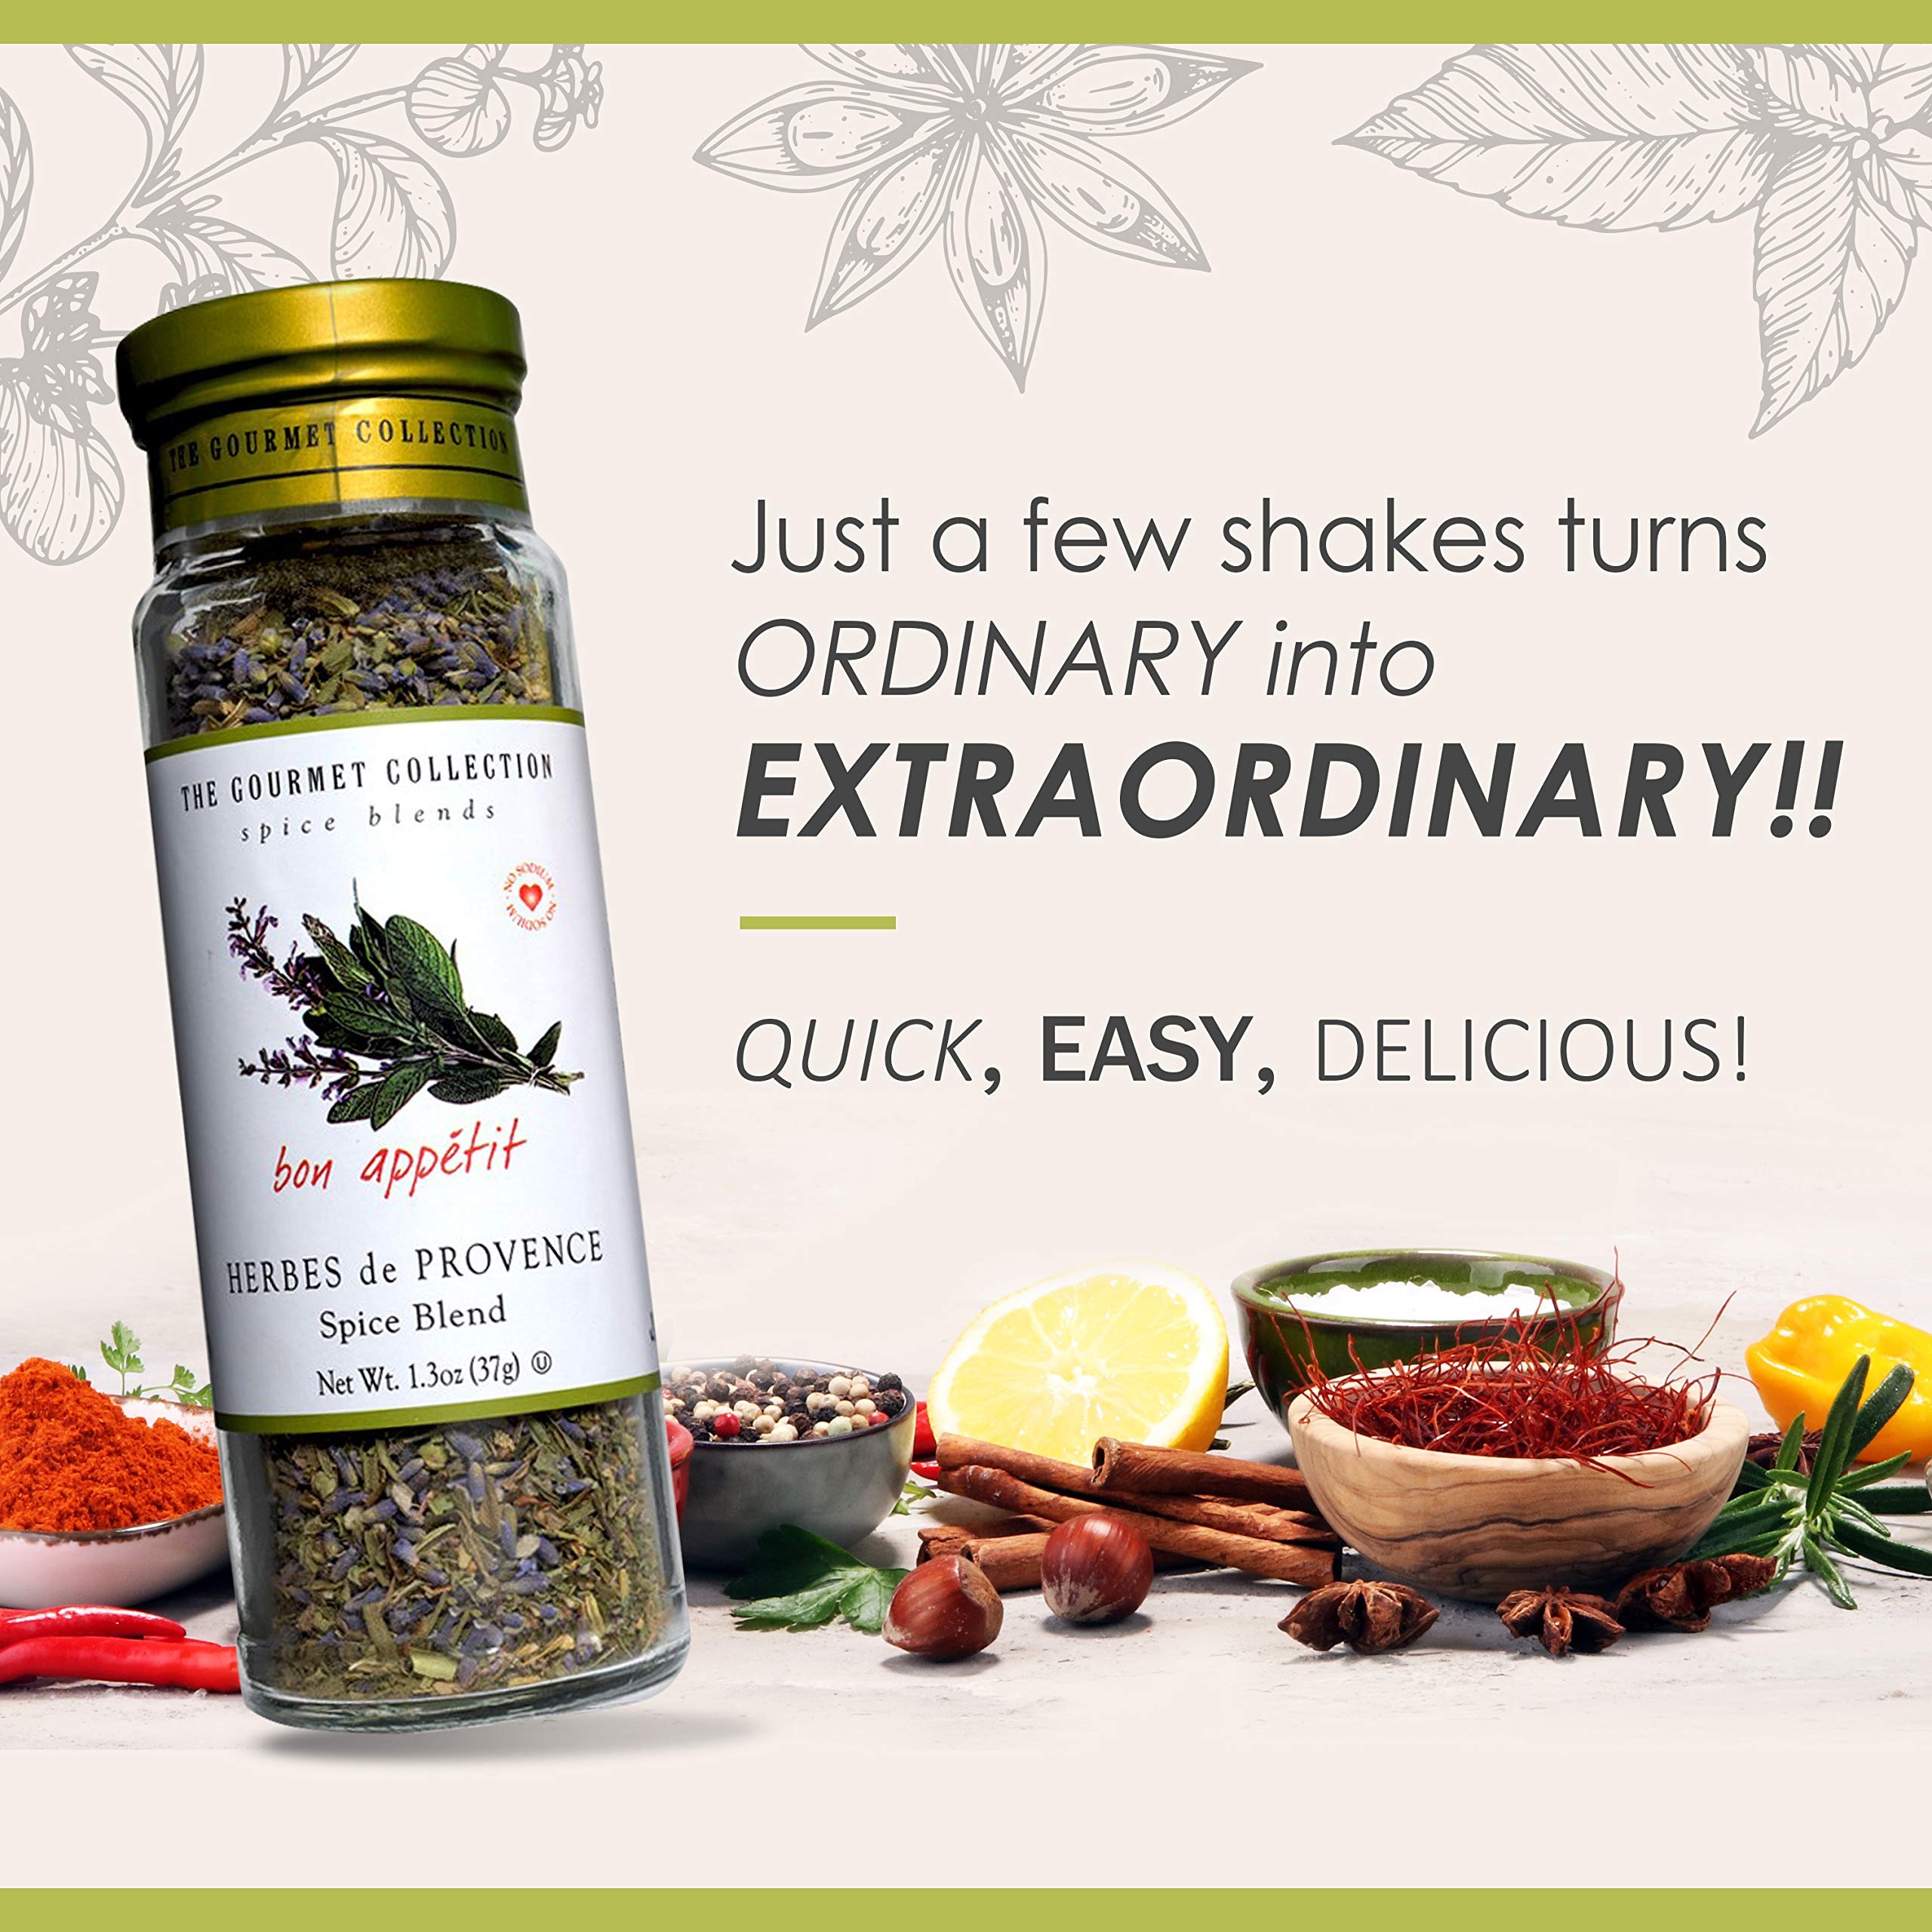
Item Name: The Gourmet Collection Seasoning Blend & Spice Collection: Herbes De Provence Spice Blend with Lavender: Salt-free: Chicken, Fish Soups: 156 Servings.
Bullet Point 1: Unlike other spices and seasonings, NEVER TOO SALTY with our LOWER SALT CONTENT.
Bullet Point 2: A classic blend of 10 herbs including lavendar!
Bullet Point 3: You won't run out with The Gourmet Collection's LARGER 5.5 OZ JARS, more value for your dollar!
Bullet Point 4: PREMIUM GLASS containers and AIRTIGHT seals maintain LONG-LASTING FRESHNESS!
Bullet Point 5: GOURMET WITHOUT THE GUESSWORK – high-quality herbs & spices from around the world.
Bullet Point 6: EXTRAORDINARY TASTE with a wide range of carefully tested flavors and EXOTIC TASTES TO TRY.
Bullet Point 7: We combine EXTRAORDINARY TASTE & CONSISTENT QUALITY to create the PERFECT BLEND of spices and herbs.
Value: 1.3
Unit: Ounce

Price: 22.13